Green River Trail

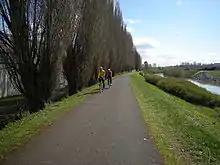
Bicycles on the Green River Trail along the Desimone Levee in Kent.

The Green River Trail is a pedestrian and bicycle trail in King County, Washington, USA. It runs along the banks of the Duwamish and Green Rivers, crossing the river several times on bridges. The trail goes through a variety of landscapes, ranging from industrial to rural.